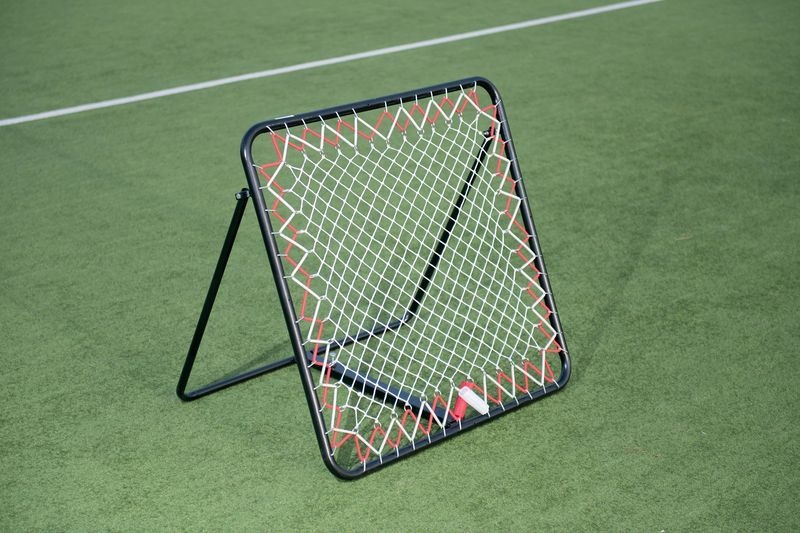
Precision Pro Rebounder
Classic rebounder. Can be adjusted to alter the angle of rebound. Steel construction and nylon netting with elasticated surround. Size: 95cm x 95cm
Brand: Precision
Category: Sporting Goods > Athletics > Field Hockey & Lacrosse > Field Hockey Training Aids > Field Hockey Rebound Boards